Leon Vlemmings

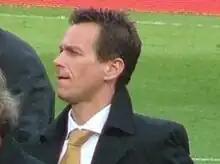

Leon Vlemmings (born 3 April 1970 in Gemert) is a Dutch football manager and former player.